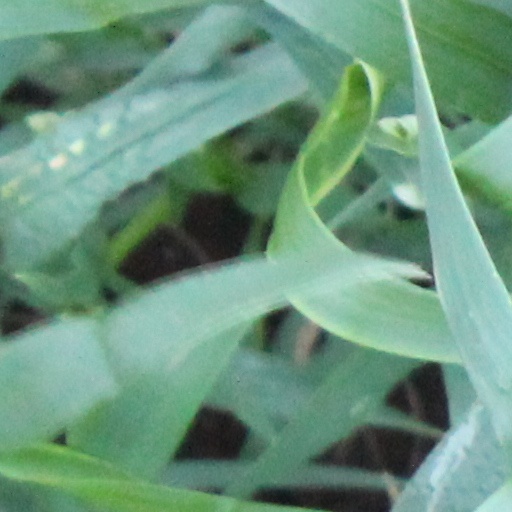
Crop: wheat